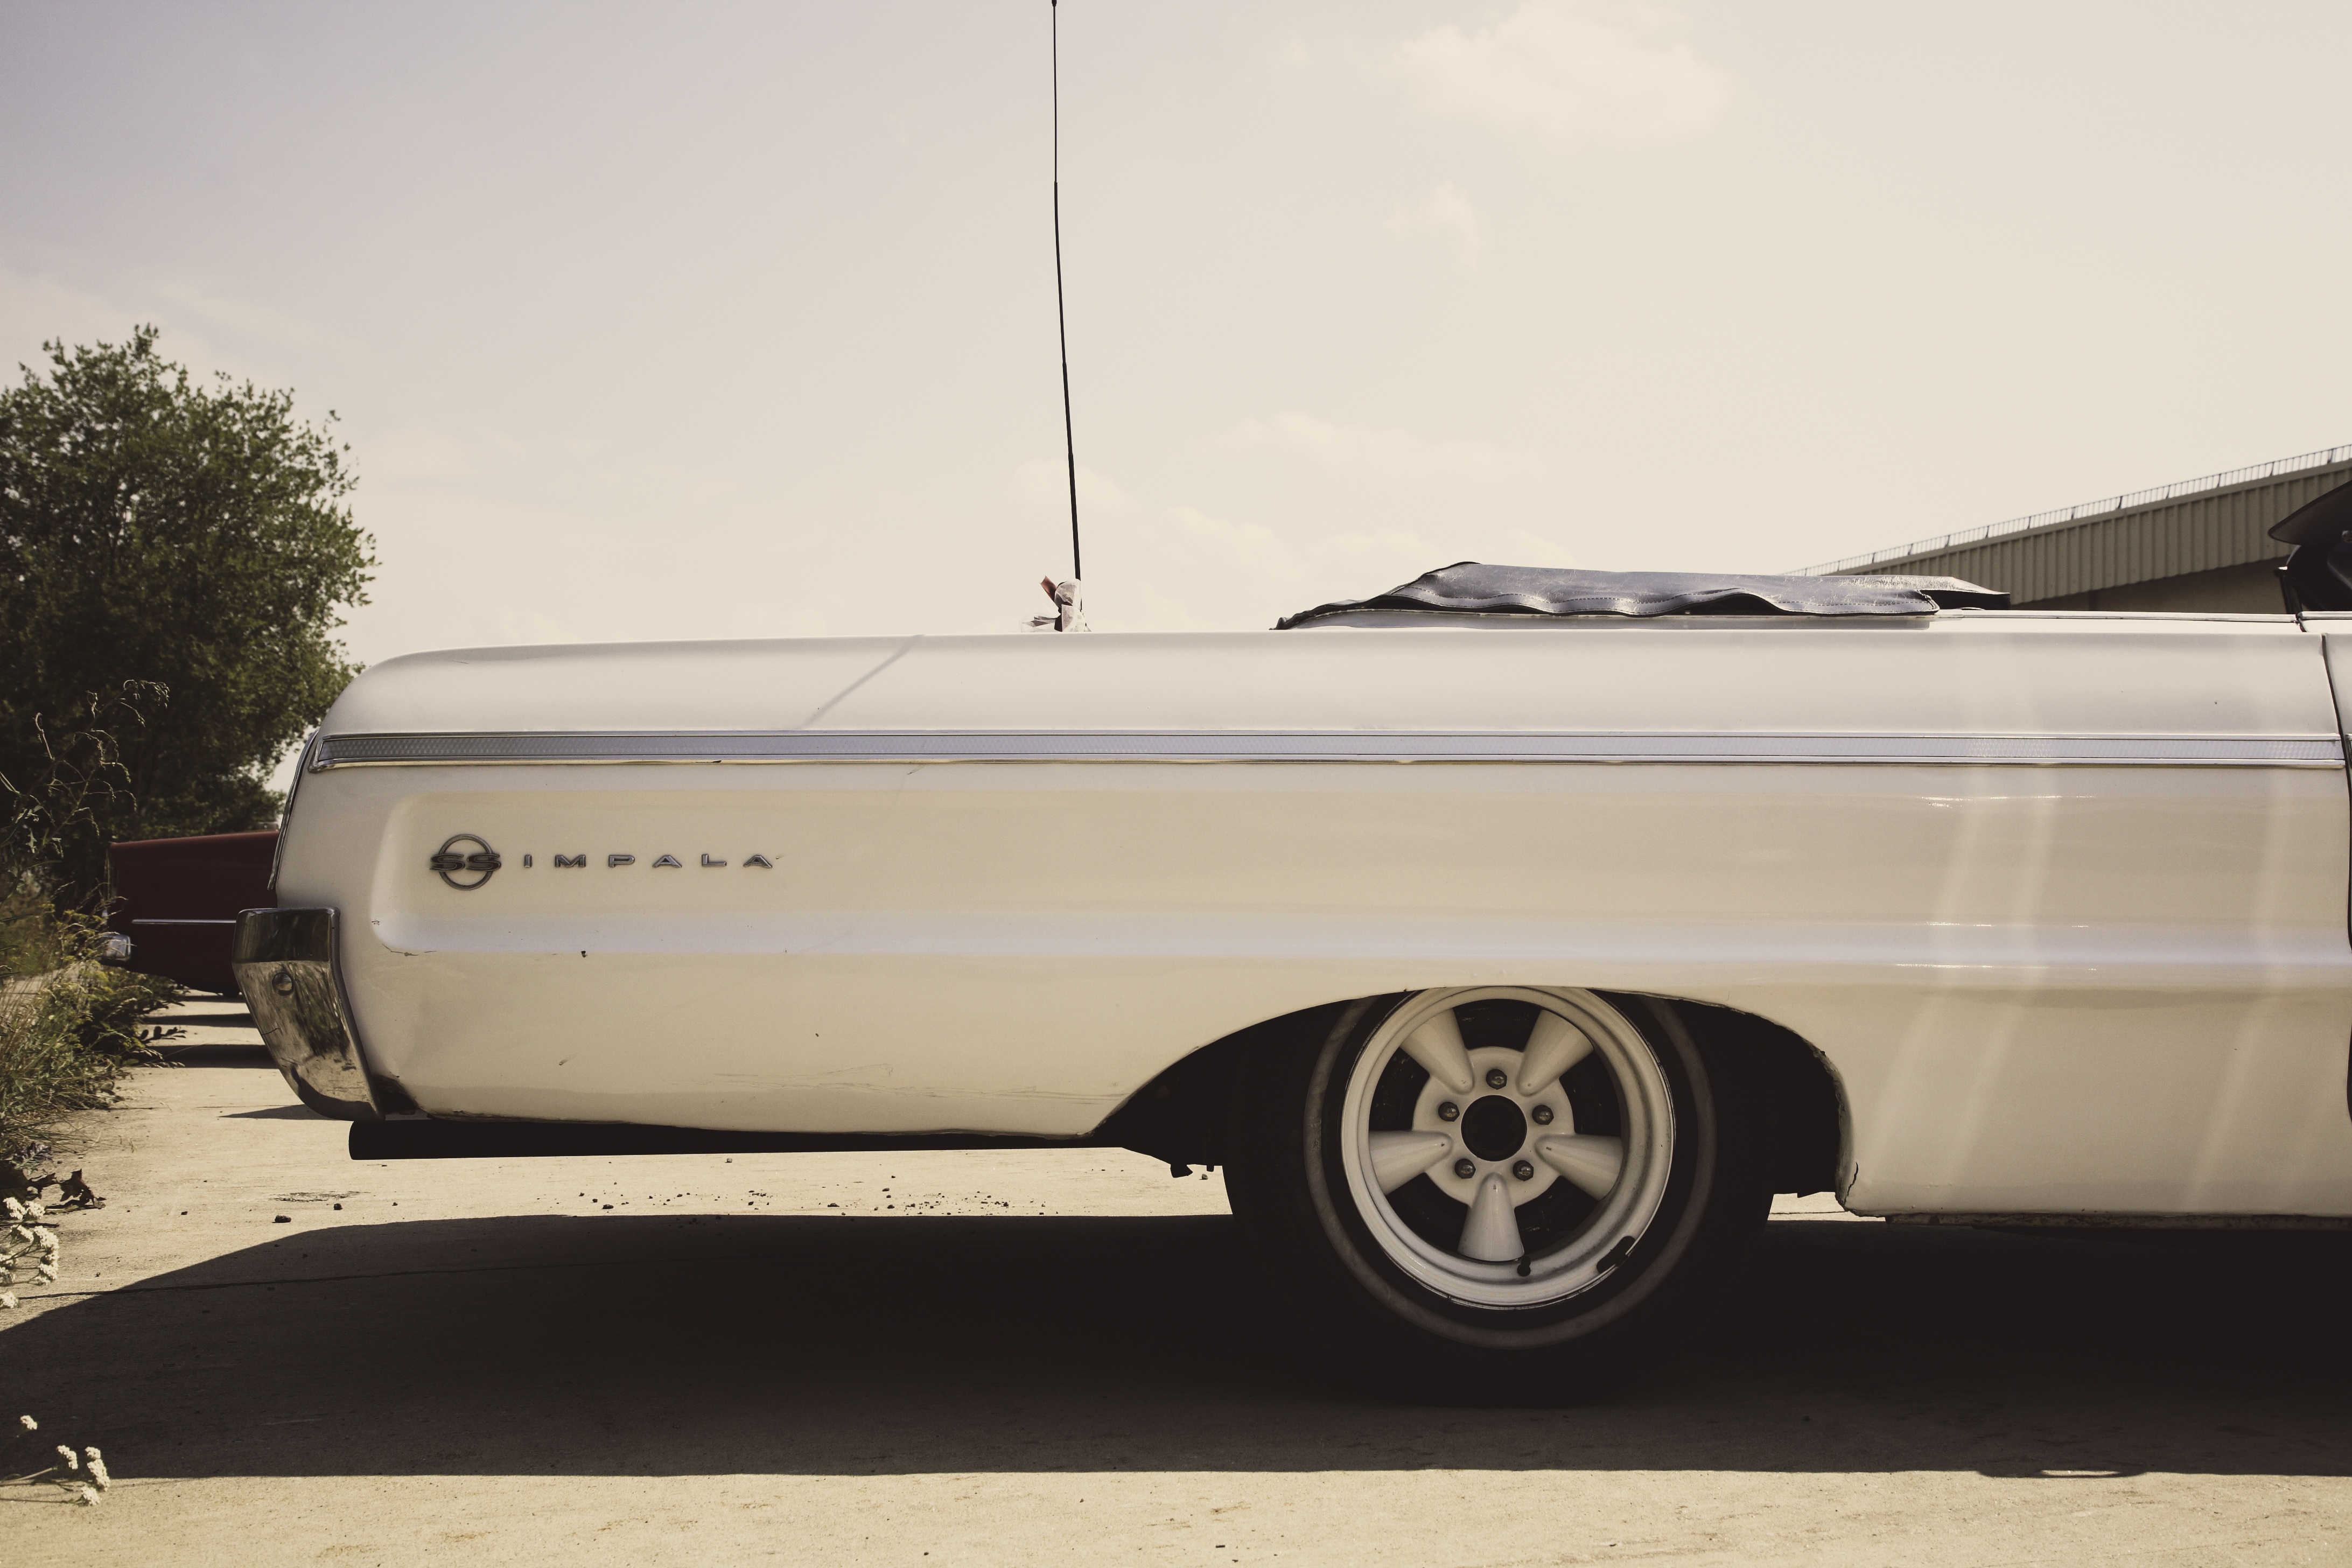
car, vintage, retro, old, vehicle, auto, nostalgia, bumper, muscle car, chrome, luxury, sedan, oldtimer, classic, convertible, cadillac, rarity, us car, land vehicle, automobile make, automotive exterior, compact car, luxury vehicle, full size car